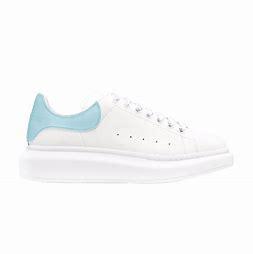
Brand: alexander
Model: mcqueen Oversized